Saint-Germain l'Auxerrois

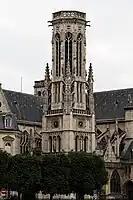
North bell tower

The original bell tower was placed against the south transept of the church in the late 12th century; its lower portions are the only remaining Romanesque elements of the church. This was the bell tower that gave the signal for the beginning of the Saint Bartholomew's Day massacre of Protestants on 23 August 1572.